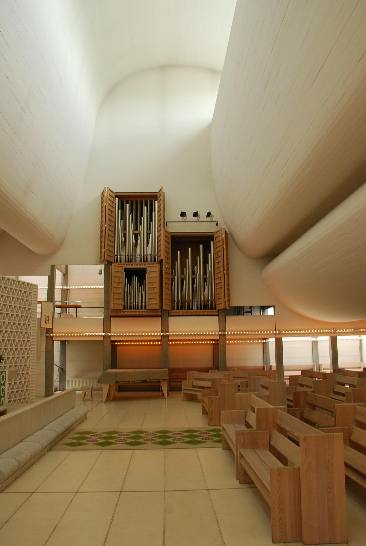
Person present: No